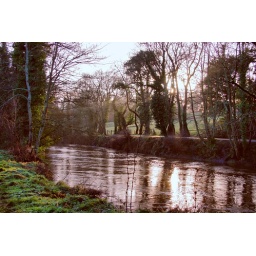
Late afternoon on the river Lagan just above Shaws bridge Belfast